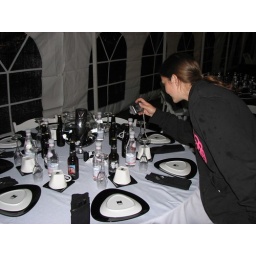
Irisa was taking a picture of the black and white goldfish in the centerpiece.